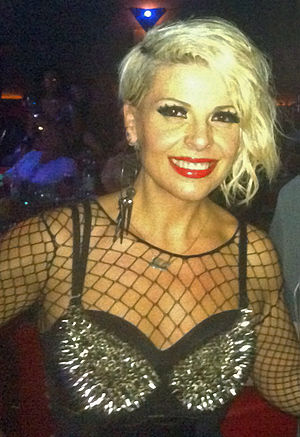
Aurela Gaçe
Aurela Gaçe i Zürich, 2010
Aurela Gaçe er en albansk sanger der repræsenterede Albanien ved Eurovision Song Contest 2011 i Düsseldorf, Tyskland med sangen "Kënga ime", som opnåede en fjortendeplads.